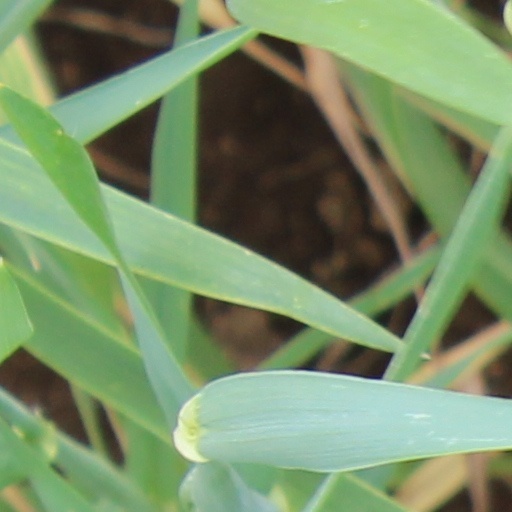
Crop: wheat